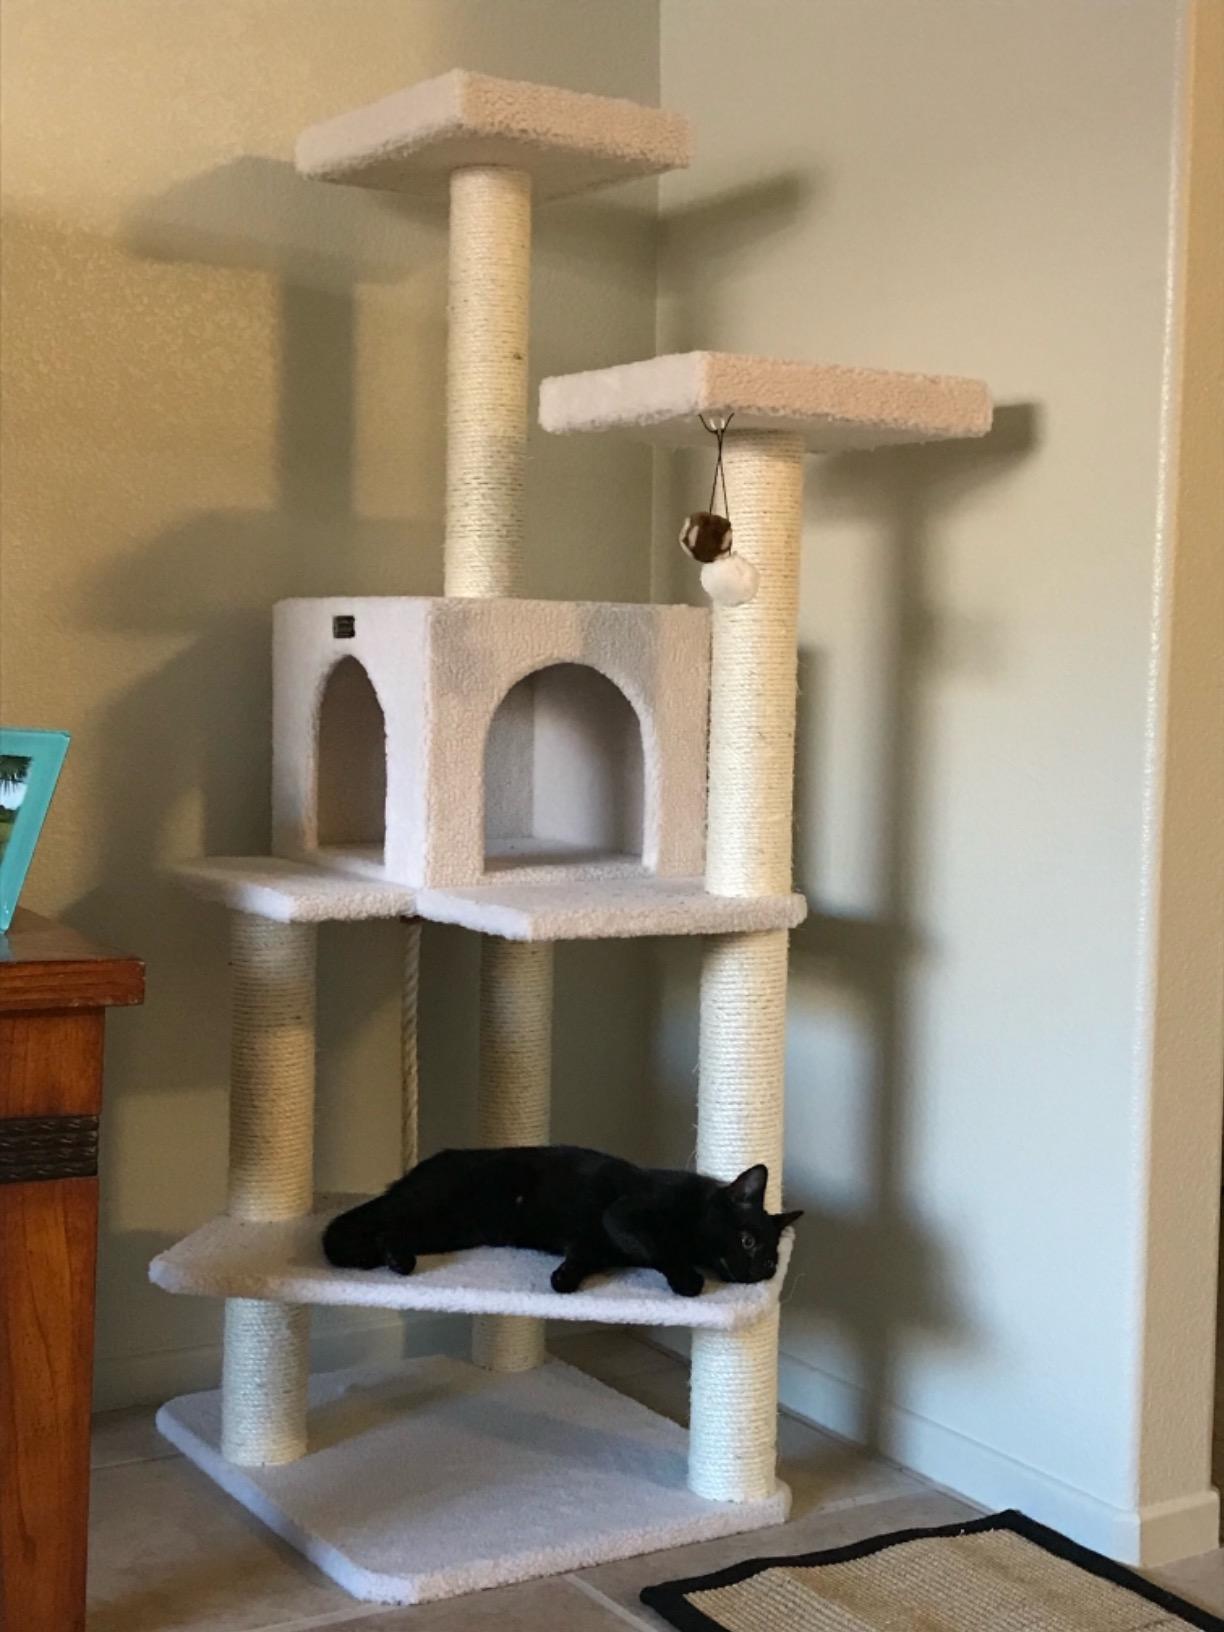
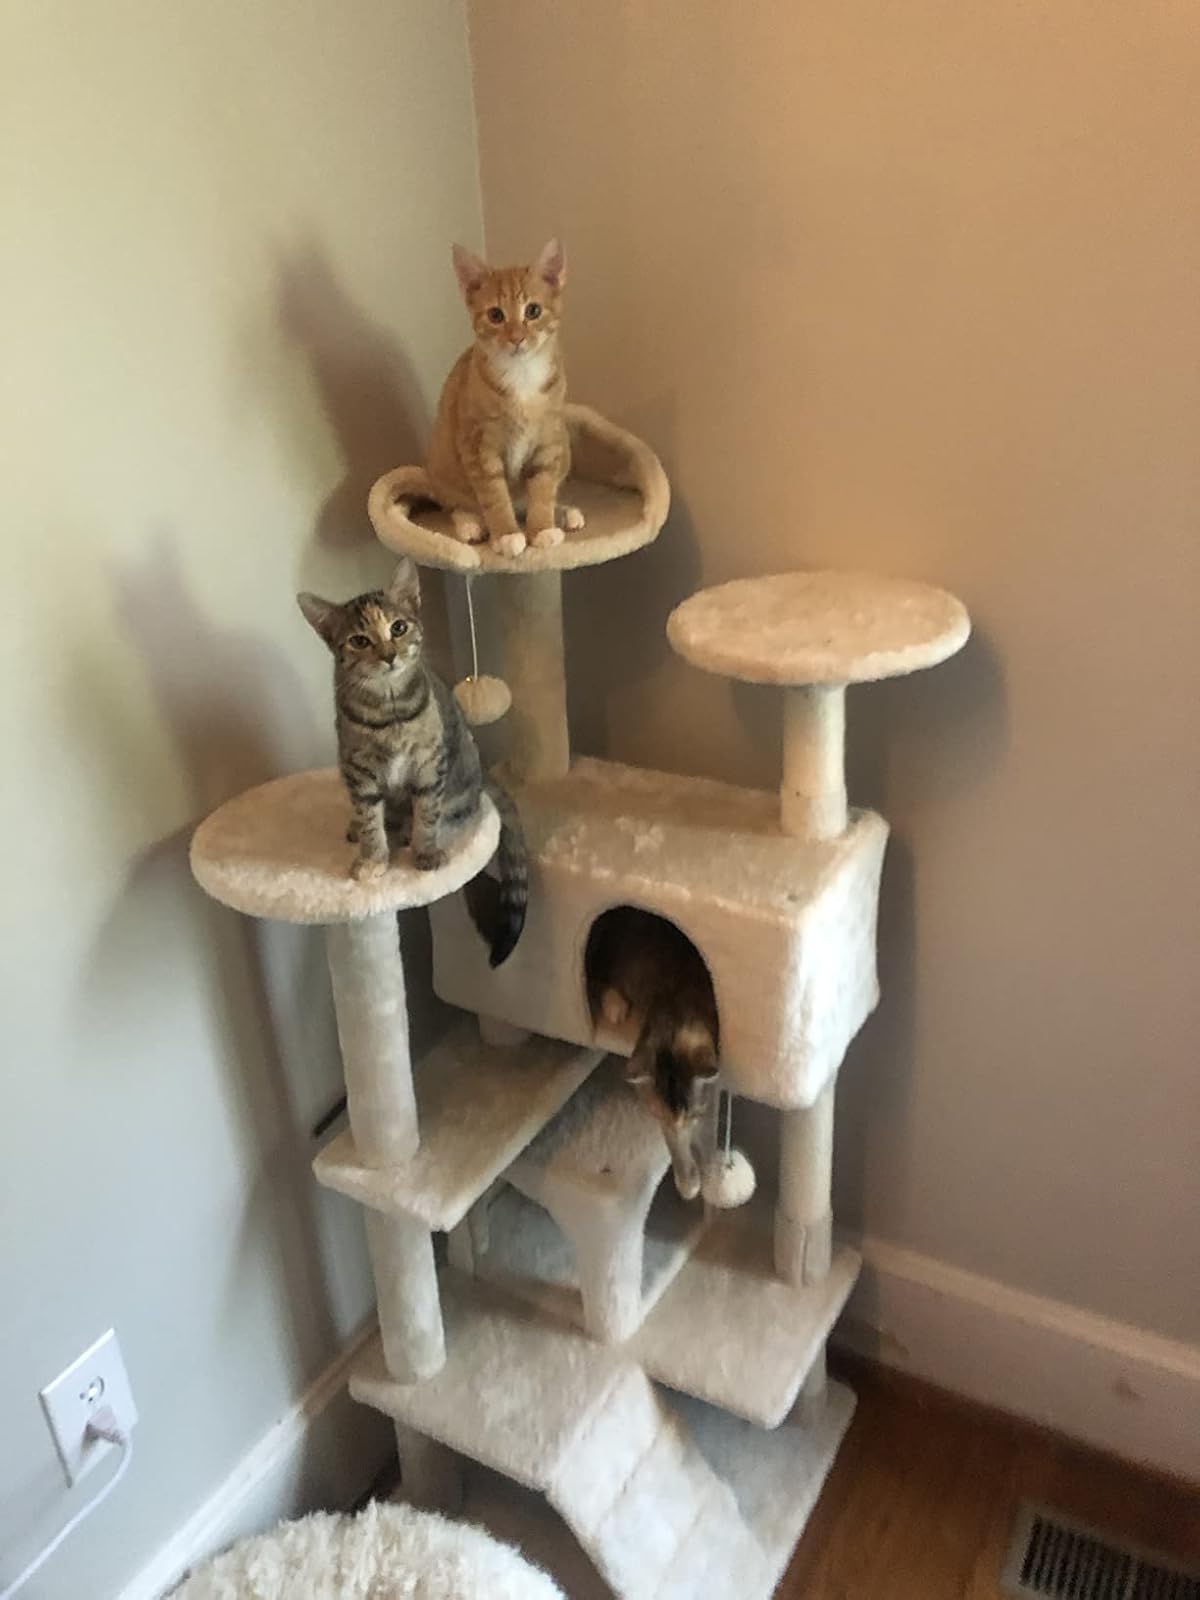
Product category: items_cat tree
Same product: no